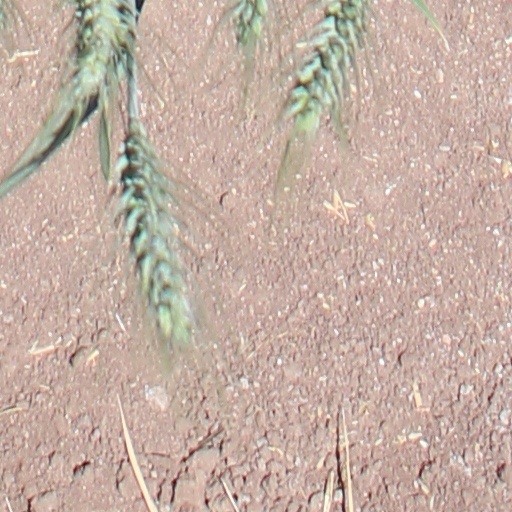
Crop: wheat